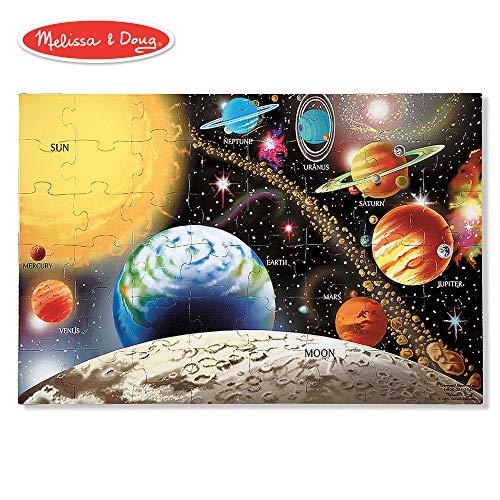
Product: Melissa & Doug Underwater Floor Puzzle (Extra-Thick Cardboard Construction, Beautiful Original Artwork, 48 Pieces, 2′ × 3) Solar System Floor Puzzle
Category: Toys & Games | Puzzles | Floor Puzzles
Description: BEAUTIFUL SOLAR SYSTEM PUZZLE: The Melissa and Doug Solar System Floor Puzzle includes 48 extra thick cardboard pieces that are easy for children to put together.
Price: $23.38
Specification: ShippingInformation:Viewshippingratesandpolicies|ASIN:B07TSJDF3R